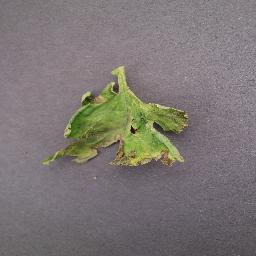
Label: Tomato___Late_blight